Shark finning

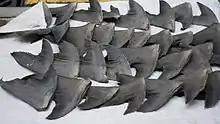
Fresh shark fins drying on a pavement in Hong Kong

In 2013, 27 countries and the European Union had banned shark finning; international waters are unregulated. International fishing authorities are considering banning shark fishing (and finning) in the Atlantic Ocean and Mediterranean Sea. Finning is banned in the Eastern Pacific, but shark fishing and finning continues unabated in most of the Pacific and Indian Ocean. In countries such as Thailand and Singapore, public awareness advertisements on finning have reportedly reduced consumption by 25%.